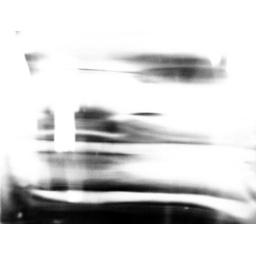
Ben's face being distorted through a pint glass. Taken in the union bar at Teesside University, Middlesbrough.